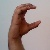
The image shows a hand gesture representing the letter 'C' in Indian Sign Language.